Magnus Malan

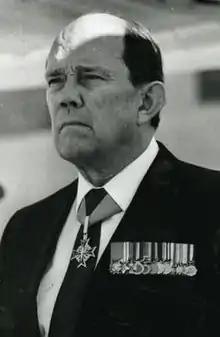
Magnus Malan circa 1990.

General Magnus André de Merindol Malan (30 January 1930 – 18 July 2011) was a South African military figure and politician during the last years of apartheid in South Africa. He served as Minister of Defence in the cabinet of President P. W. Botha, Chief of the South African Defence Force (SADF), and Chief of the South African Army. Rising quickly through the lower ranks, he was appointed to strategic command positions. His tenure as chief of the defence force saw it increase in size, efficiency and capabilities.